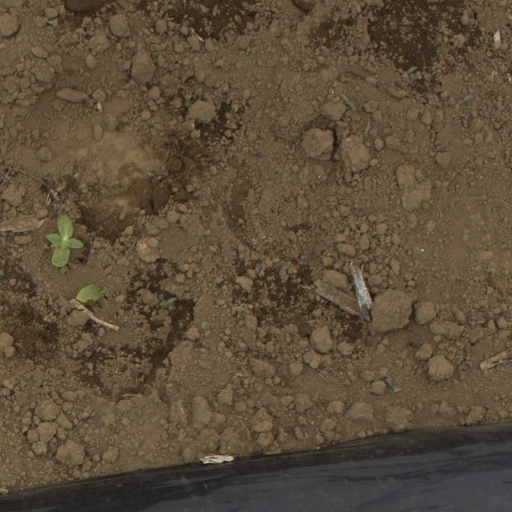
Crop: Jerusalem artichoke